National Power Training Institute

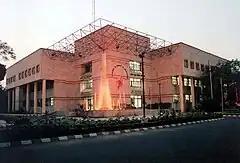
NPTI Corporate Office, Faridabad.

National Power Training Institute (NPTI), is a government training institution under Ministry of Power, Government of India with its Corporate Office at Faridabad. NPTI had been providing its dedicated service for more than five decades.